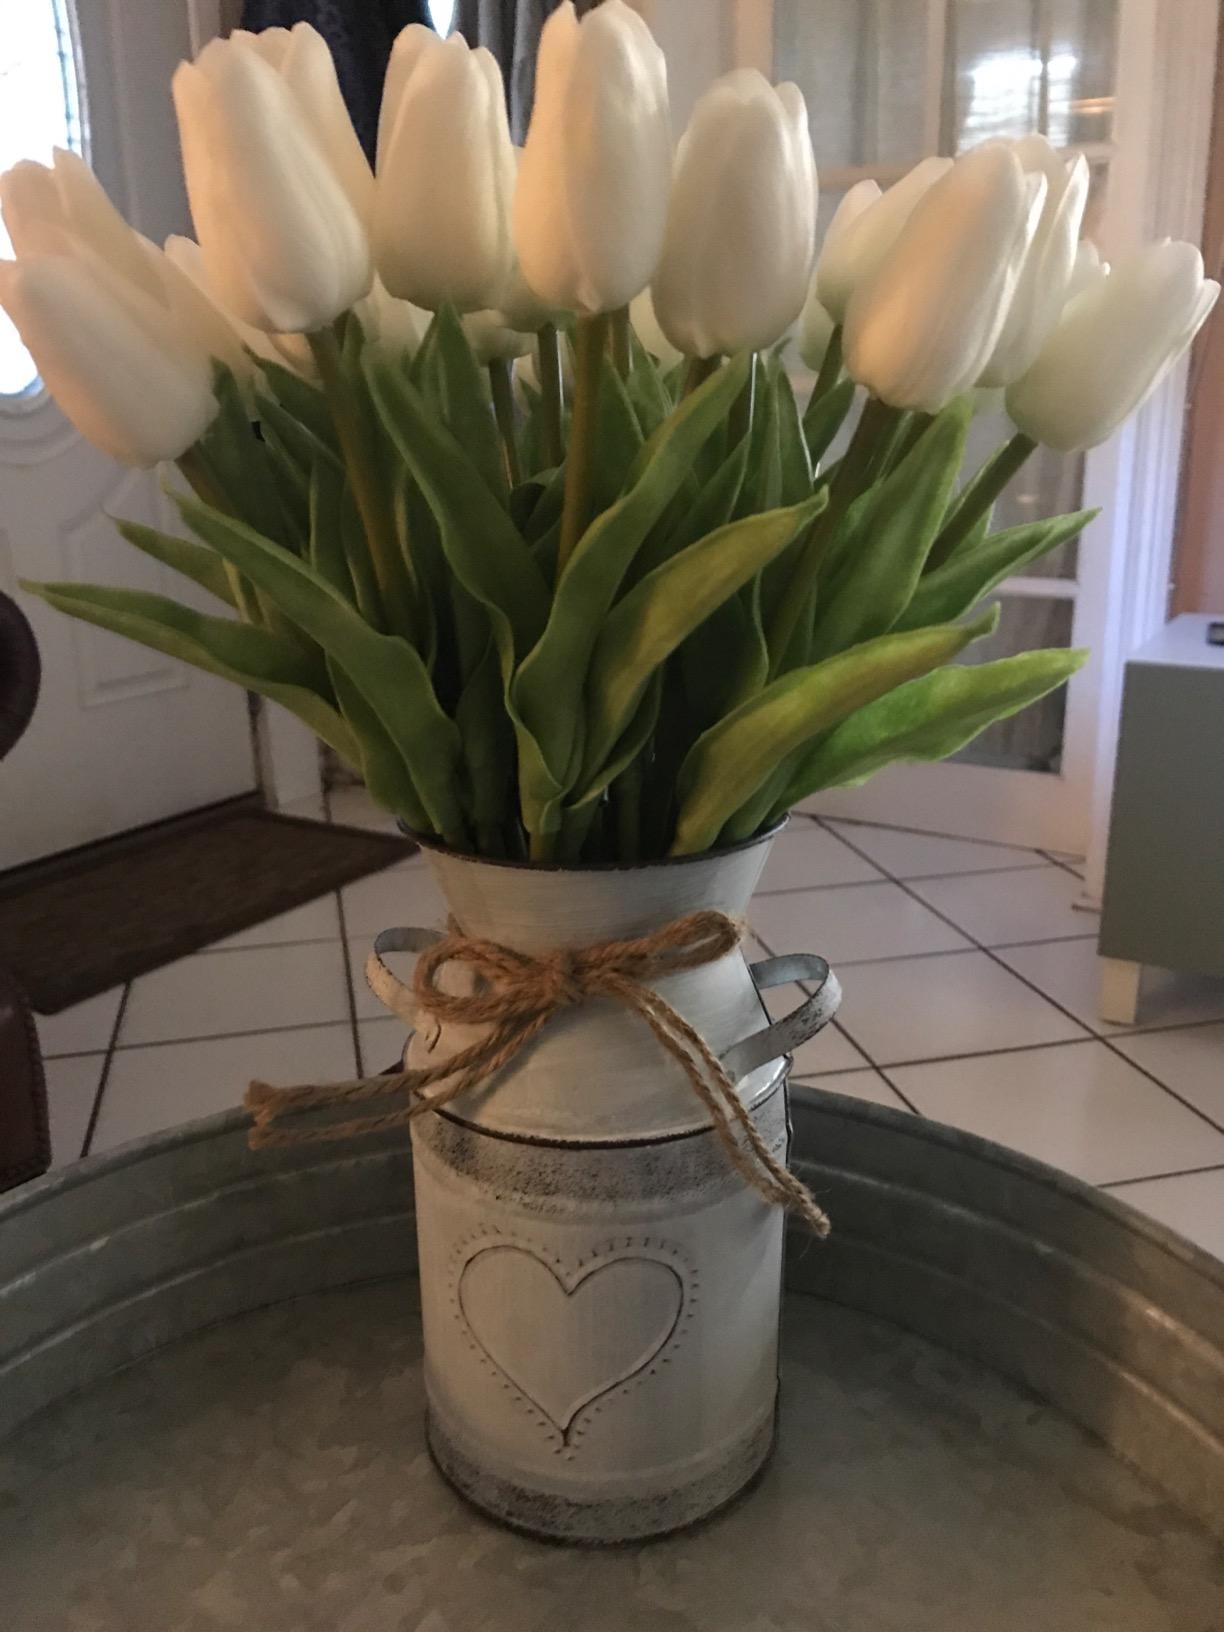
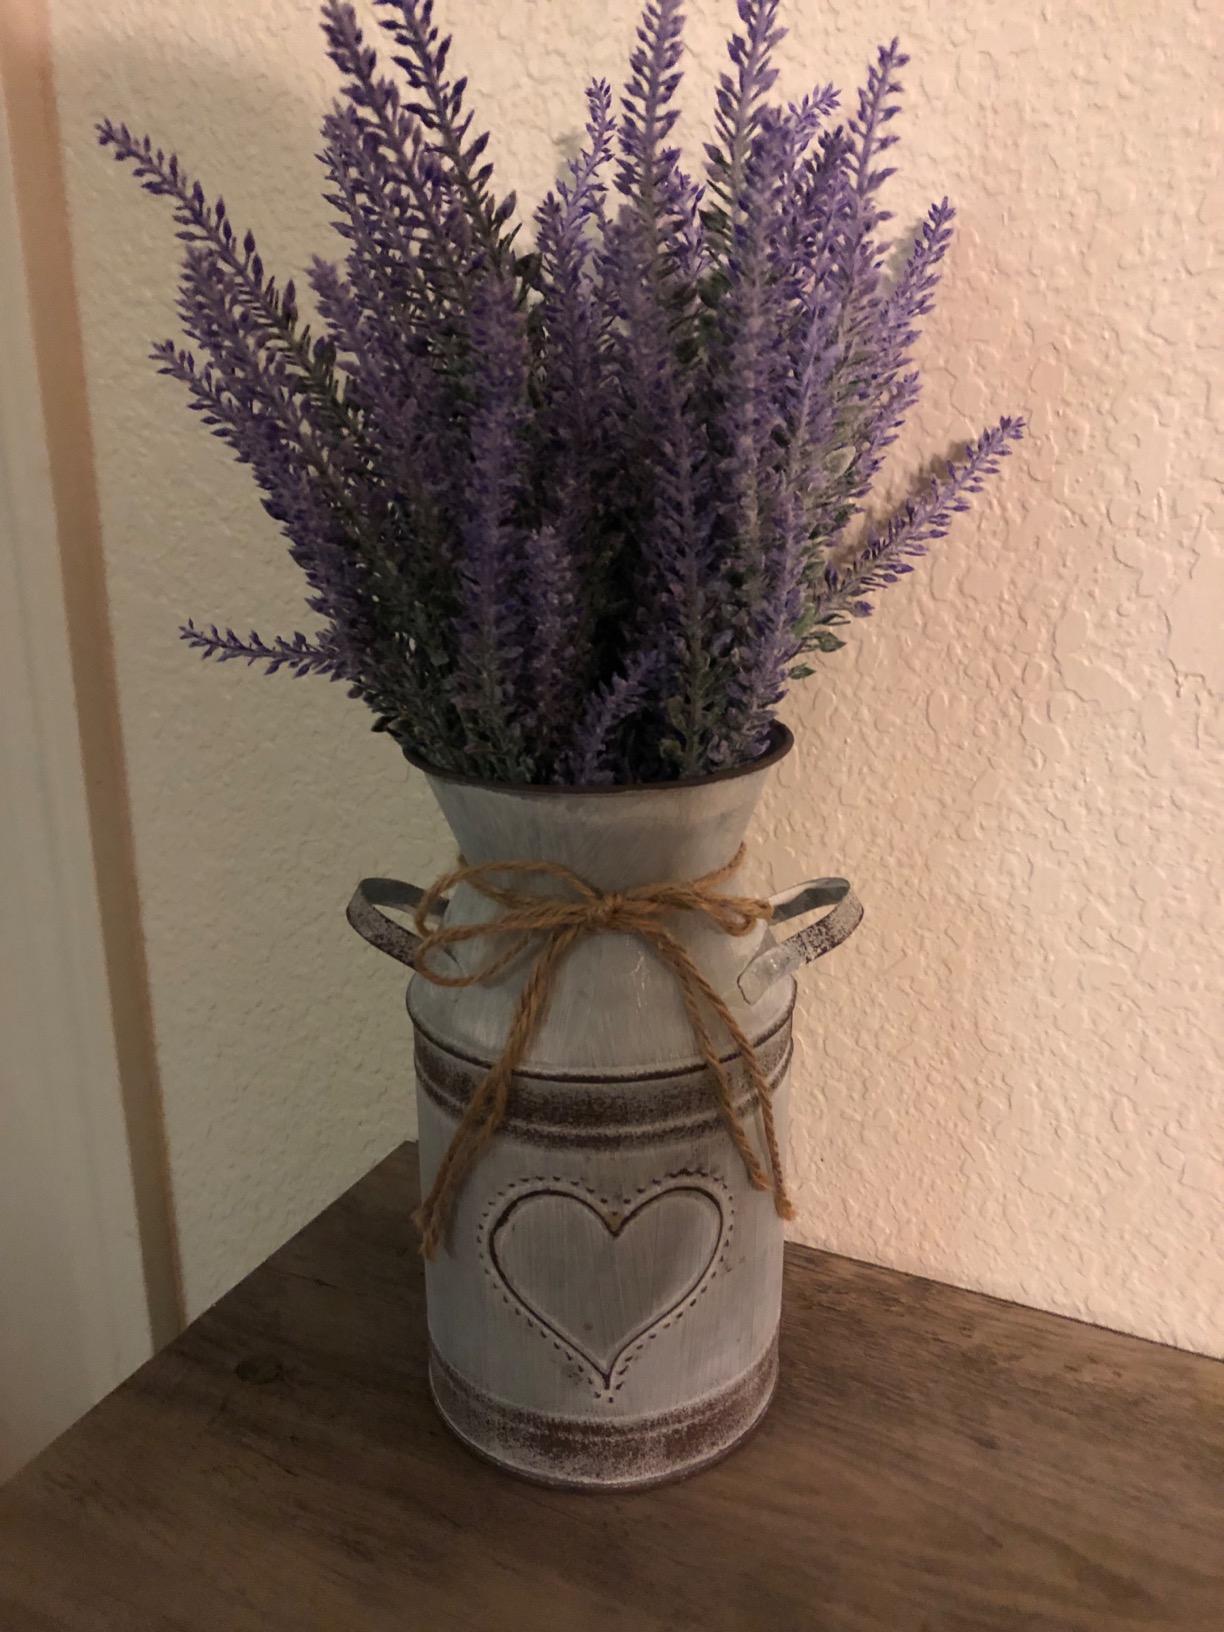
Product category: vase
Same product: yes